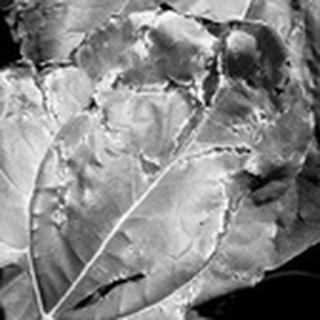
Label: cotton_bacterial_blight